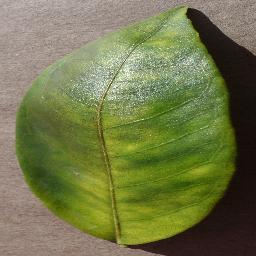
Label: Orange___Haunglongbing_(Citrus_greening)